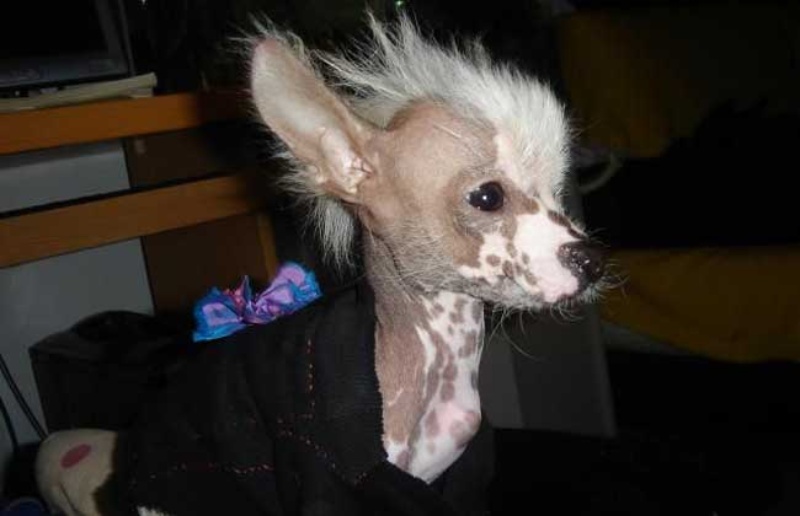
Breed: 234-n000093-Chinese_Crested_Dog